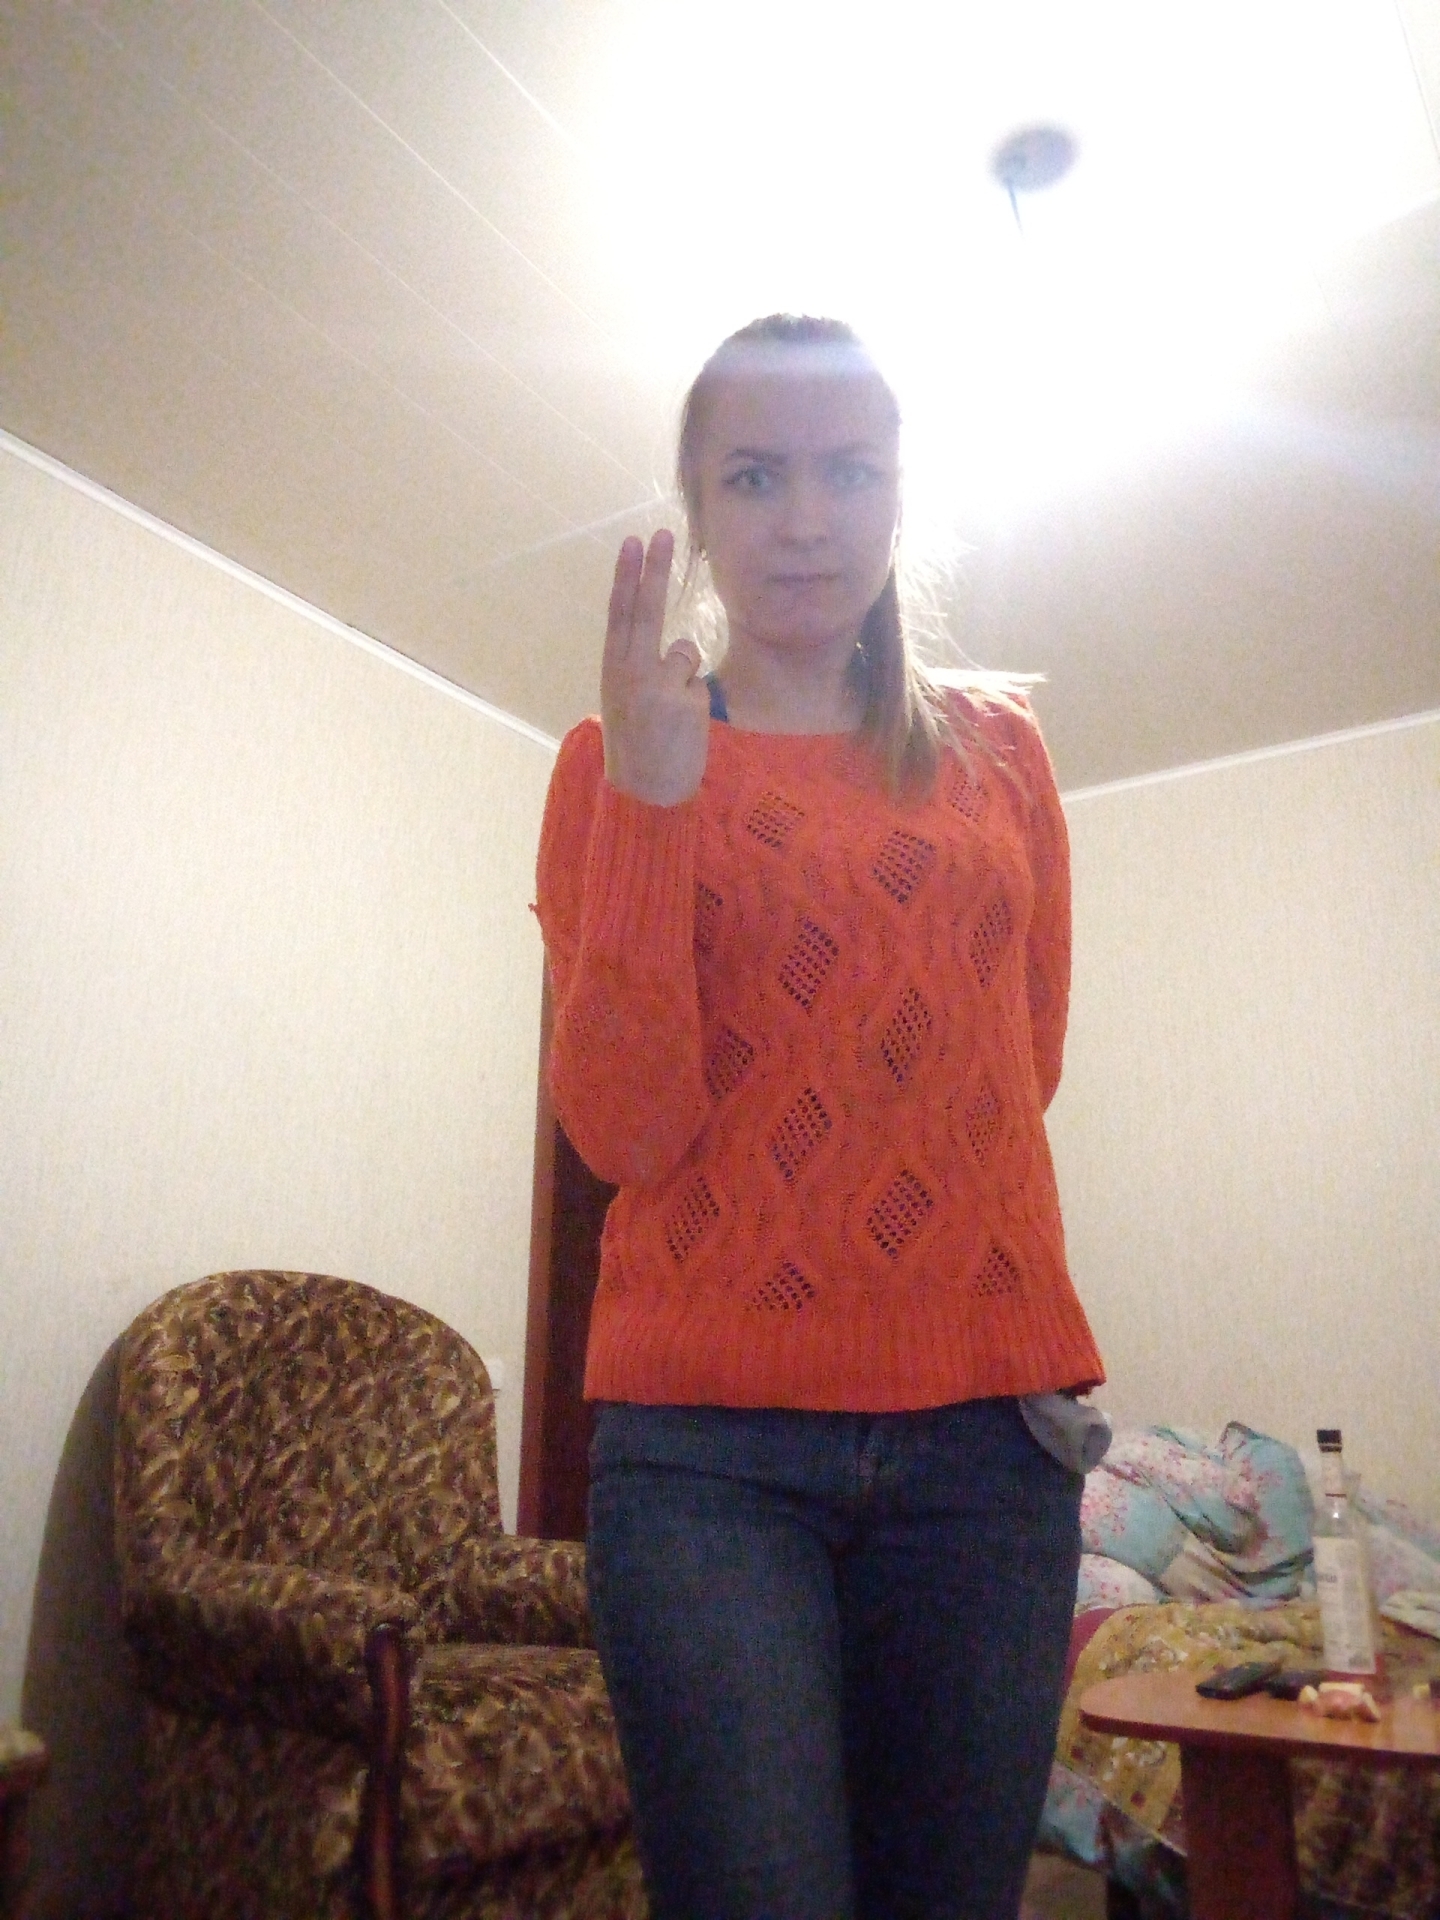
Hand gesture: two_up_inverted